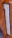
Number: 1